Sister Sister Sister Tour

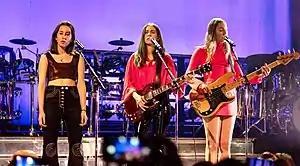
Haim at the Fox Theater in Pomona, 2018-04-12

The Sister Sister Sister Tour is the second headlining concert tour by American band Haim, in support of their second album, "Something to Tell You" (2017). The tour began on April 3, 2018, in Portland, Oregon, at the Arlene Schnitzer Concert Hall. They continued throughout North America and finally concluded their 37-date tour on June 21, 2018, in Oslo, Norway at the Sentrum Scene. Opening acts for the tour included rapper Lizzo, who was present for most North American dates, as well as performers Grace Carter in Europe and Maggie Rogers on both continents.